Attire of Mangalorean Catholics

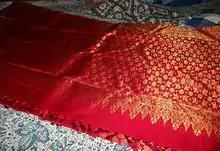
A typical Mangalorean Catholic wedding sari ("sado")

Mangalorean Catholic men used to wear white or black coats known as "kutav" with buttons (a waist length coat similar to bandhgalas), while "pudvem" (dhoti), a piece of unstitched cloth, usually around 5-7 yards long, was wrapped around the waist, and in between the legs to be knotted at the waist. The turbans were usually flattened like the Coorgi turbans ("mundaas" or "urmal"). The "mundaas" or "urmal" or is a long white piece of cloth with a golden hem ("todop") and is tied around the head like a turban in a peculiar manner by which they could easily be recognized as Catholic Christians. By the 20th century, the traditional dress was worn on church-going occasions by a small number of elderly men.